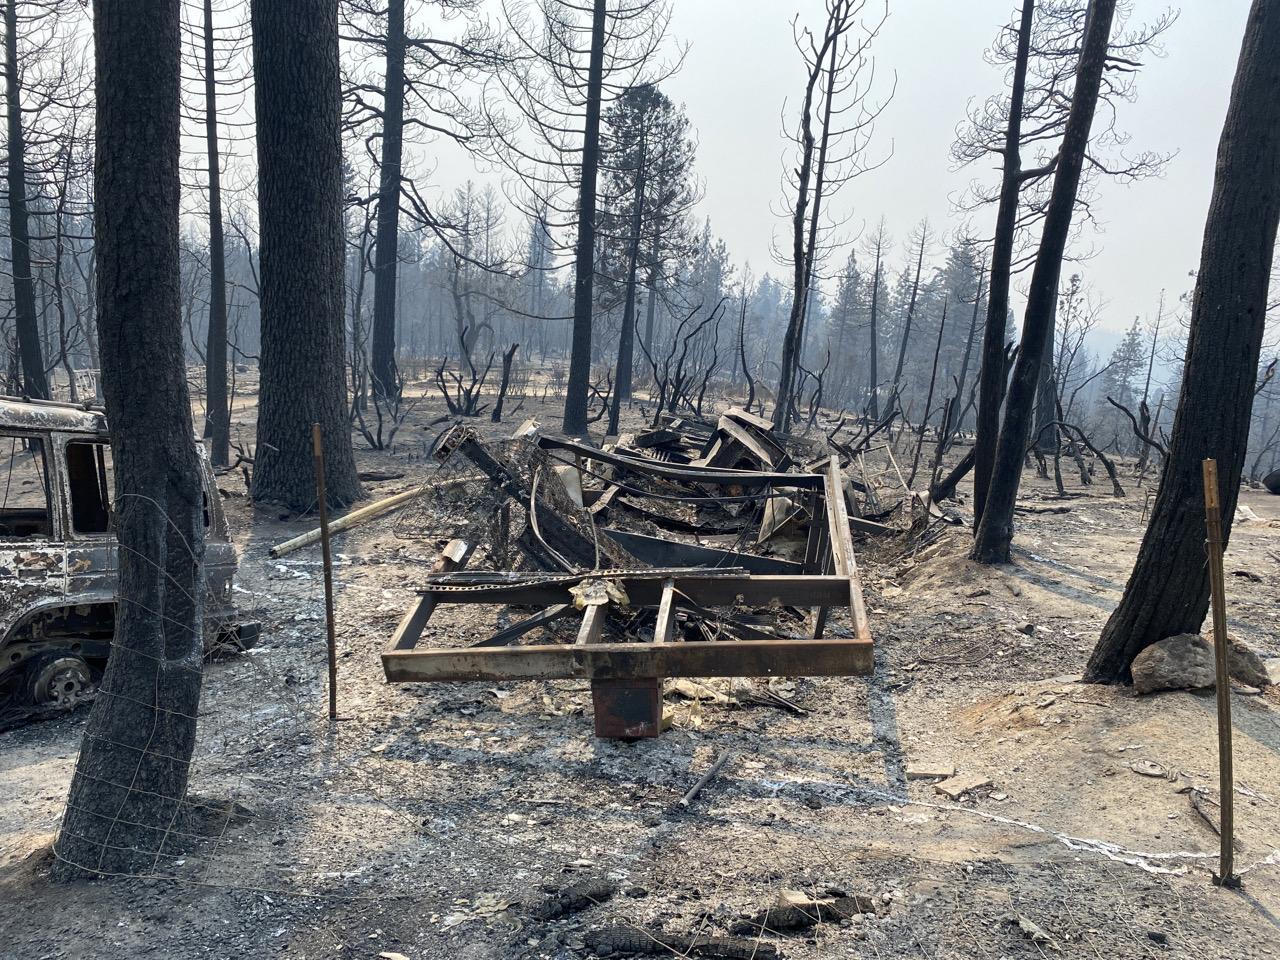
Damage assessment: destroyed